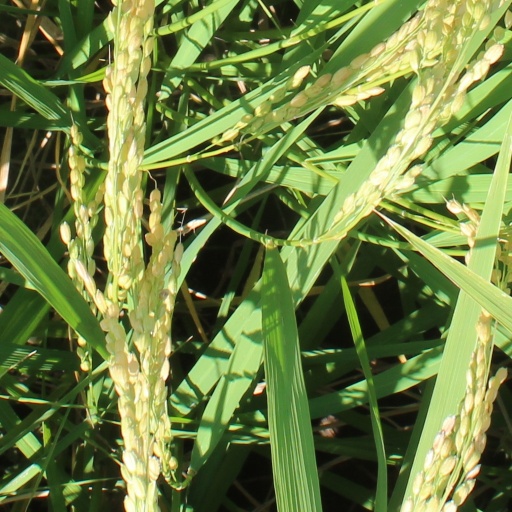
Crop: rice